High Resolution Coronal Imager

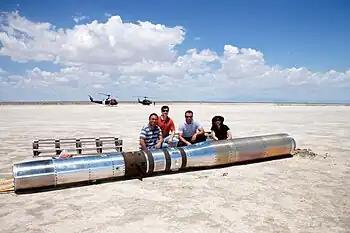
The recovering team poses for a photo with the payload before loading the instrument into a pair of U.S. Army helicopters and returning to base.

The High Resolution Coronal Imager (Hi-C) is a sub-orbital telescope designed to take high-resolution images of the Sun's corona. it has been launched three times, but only the first and the third launches, on July 11, 2012, and May 29, 2018, resulted in a successful mission. It was launched aboard a Black Brant IX sounding rocket from White Sands Missile Range, New Mexico. The images taken were the highest resolution photos ever of the Sun's corona.